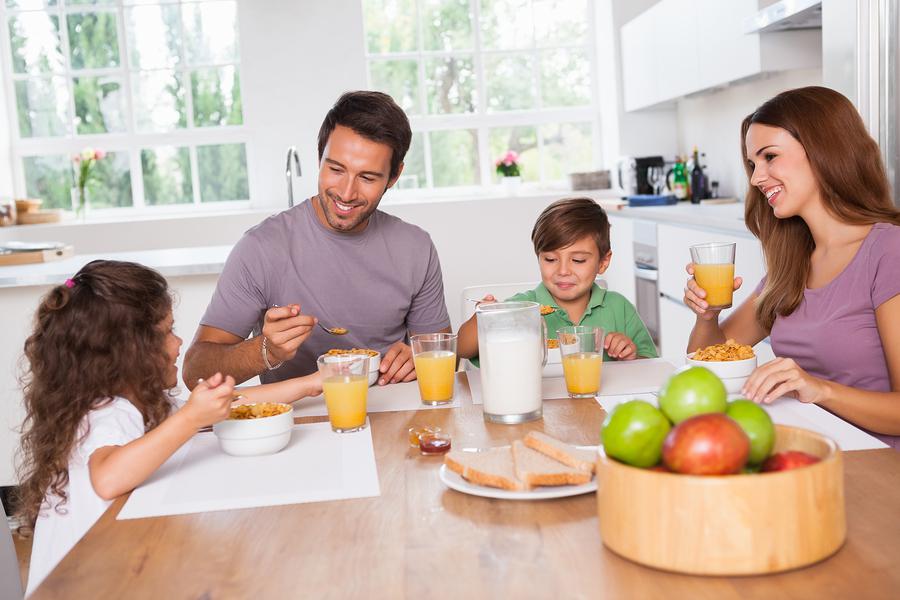
create a safe environment at home for your child to thrive
Relation: Subjective